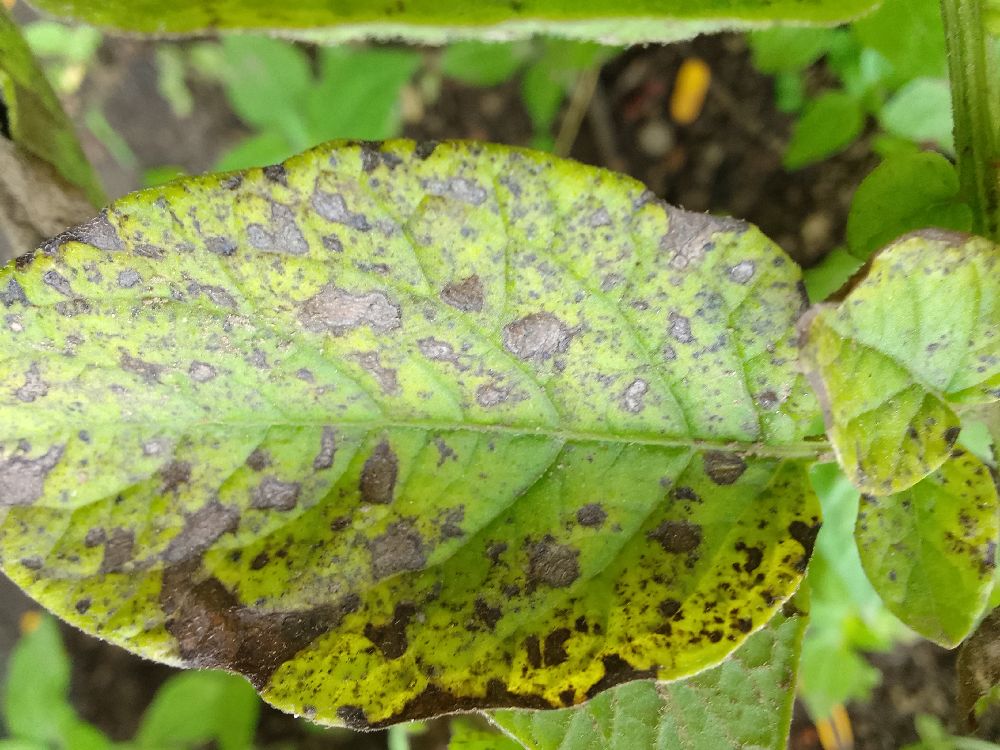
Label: Early blight